Fritz Eisel

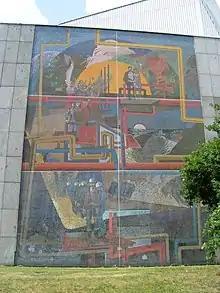
Mosaic wall at the

Returning to East Germany, from 1957 Eisel based himself initially in Dresden and later in Potsdam, working as a freelance artist. One of his better known works from this time is his multi-part mosaic in the Potsdam Data Processing Centre. During his Potsdam period Eisel also joined a geological expedition to Mongolia, contributing his skills as a simultaneous translator and as a truck driver. Later trips also took in India and Vietnam. The impact of unfamiliar visual impressions acquired on his overseas visits enabled him greatly to sharpen his eye for portraits and landscapes.